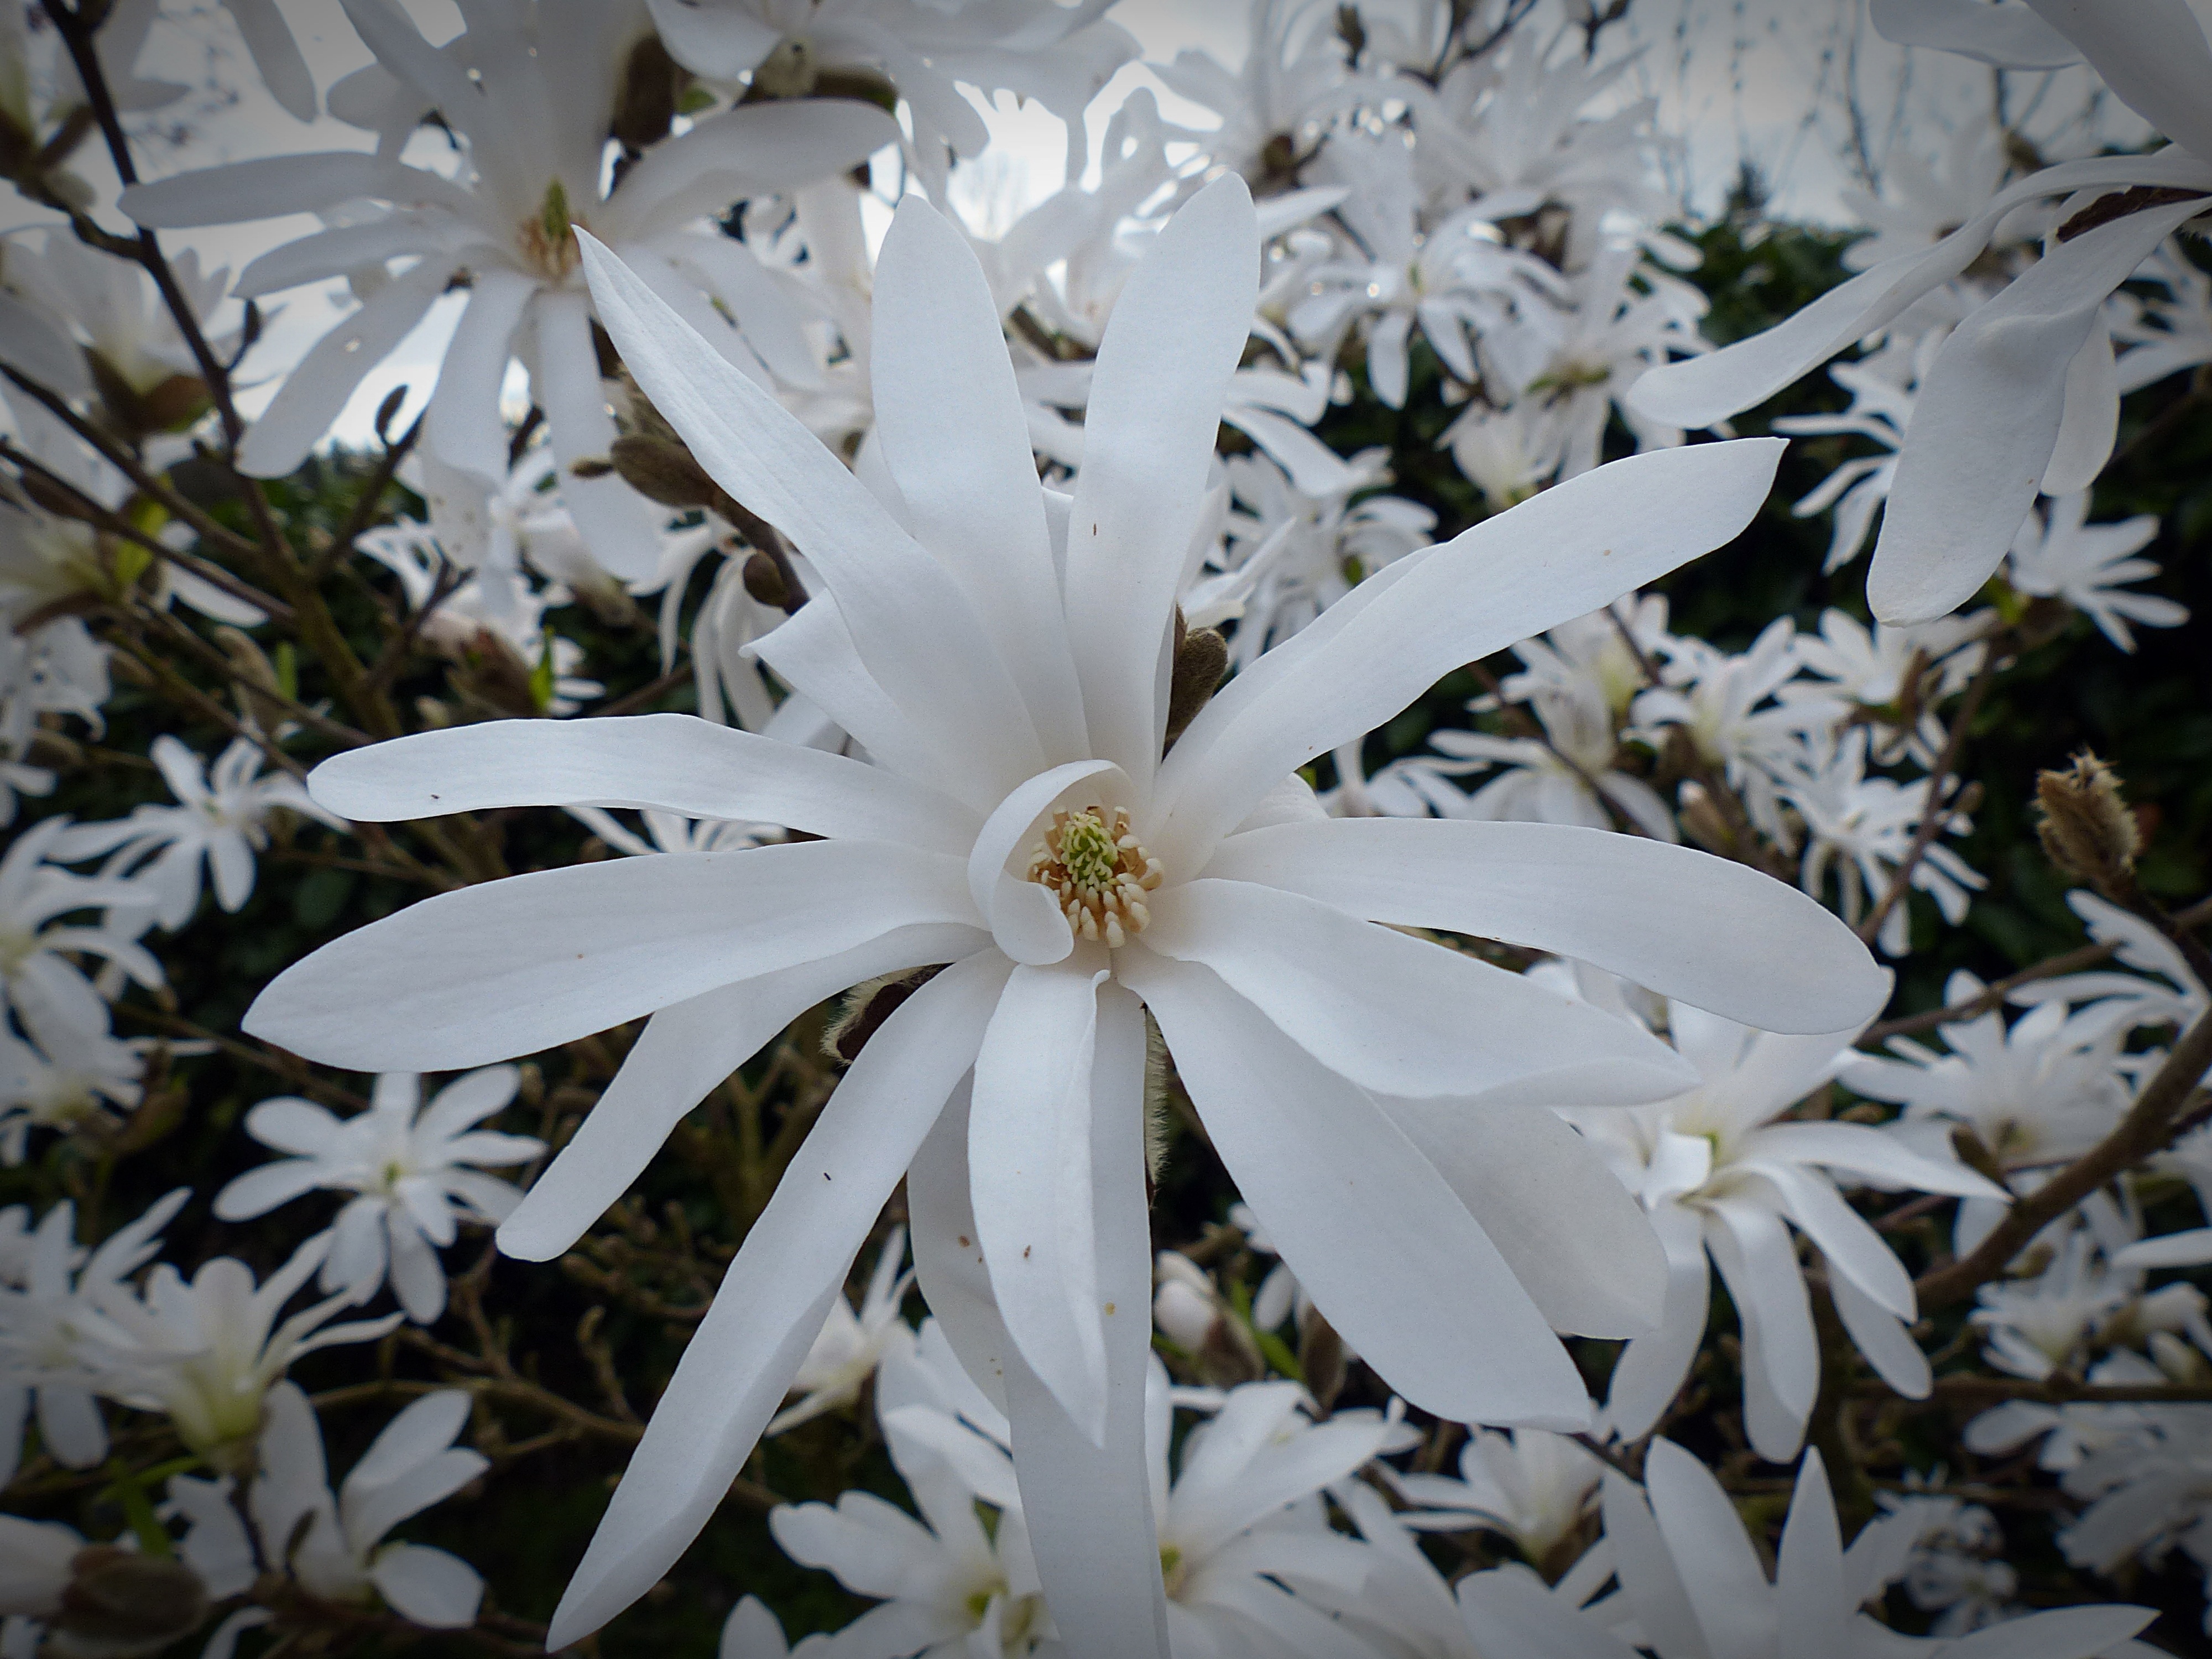
nature, blossom, plant, white, flower, petal, bloom, spring, botany, close, flora, shrub, lily, magnolia, star magnolia, edelweiss, flowering plant, epiphyllum, land plant, fishbone cactus, flannel flower